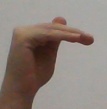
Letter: khaa